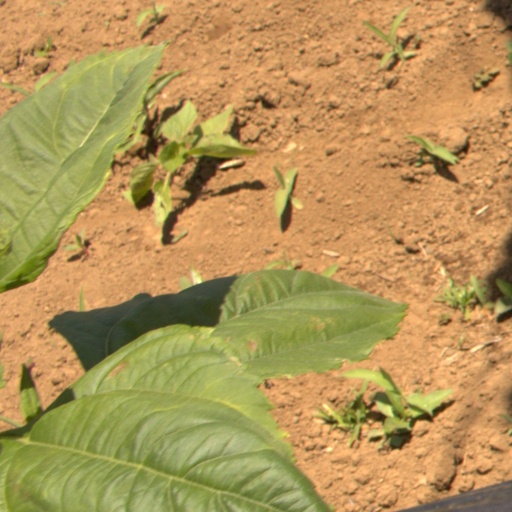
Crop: Jerusalem artichoke